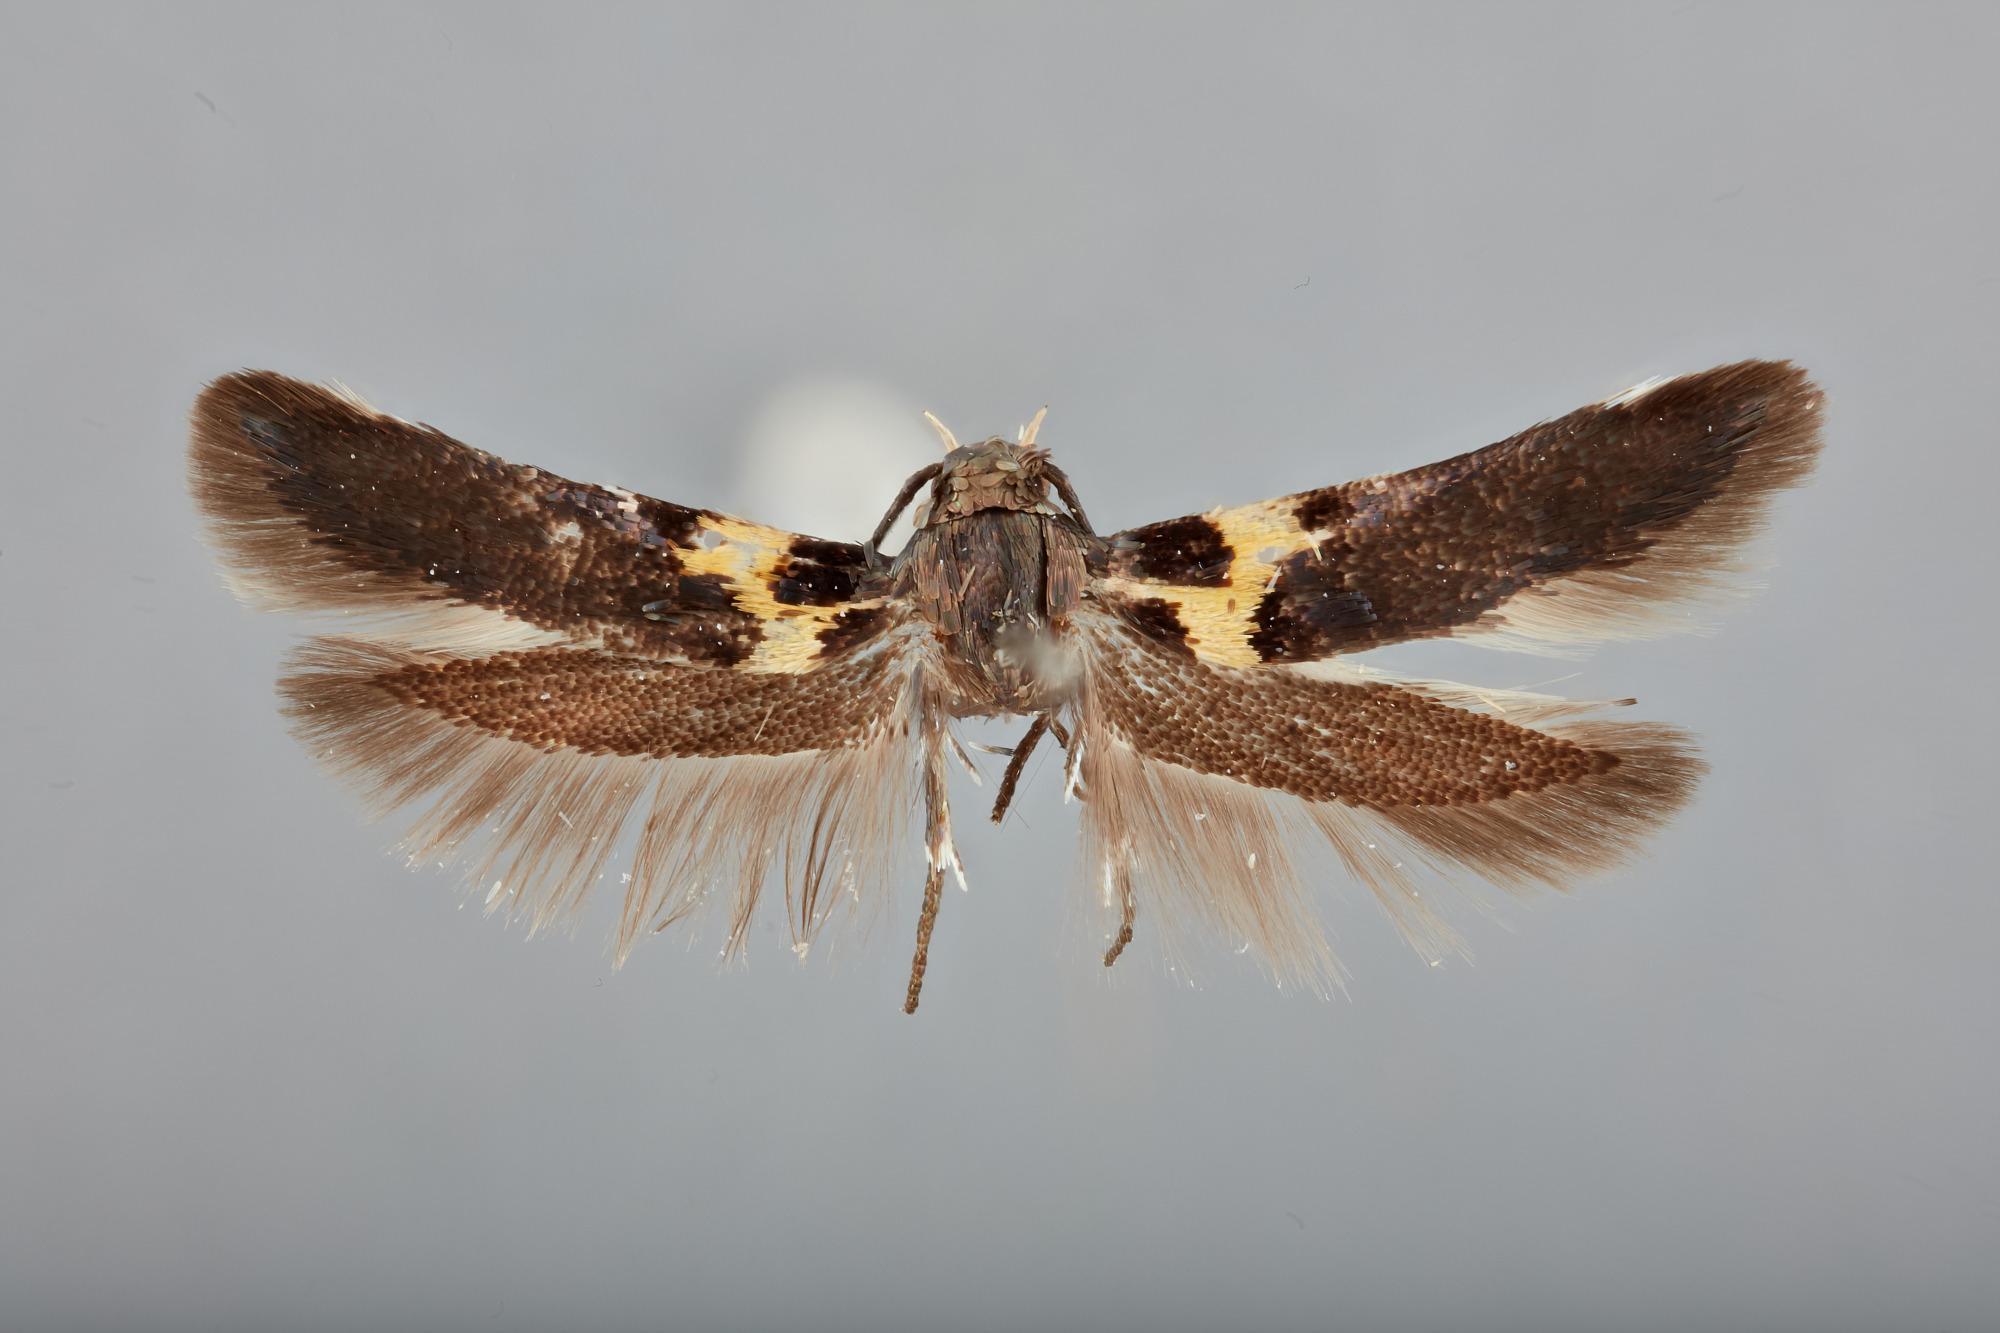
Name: Euclemensia barksdaleella
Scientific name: Euclemensia barksdaleella Lee & Brown, 1996
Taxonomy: Animalia, Arthropoda, Insecta, Lepidoptera, Cosmopterigidae, Antequeriinae
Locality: Barksdale A.F.B., Bossier, Louisiana, United States
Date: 11 Apr 1996